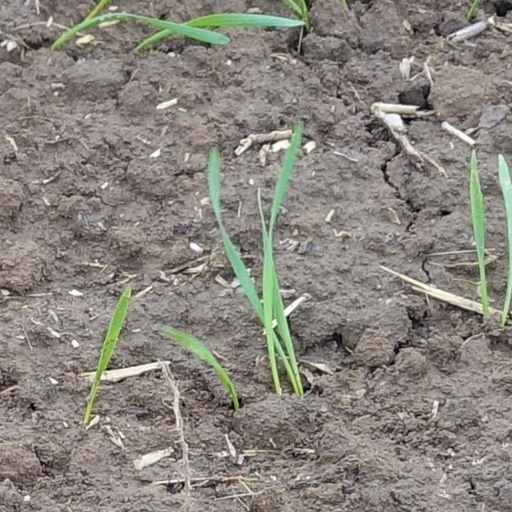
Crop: wheat